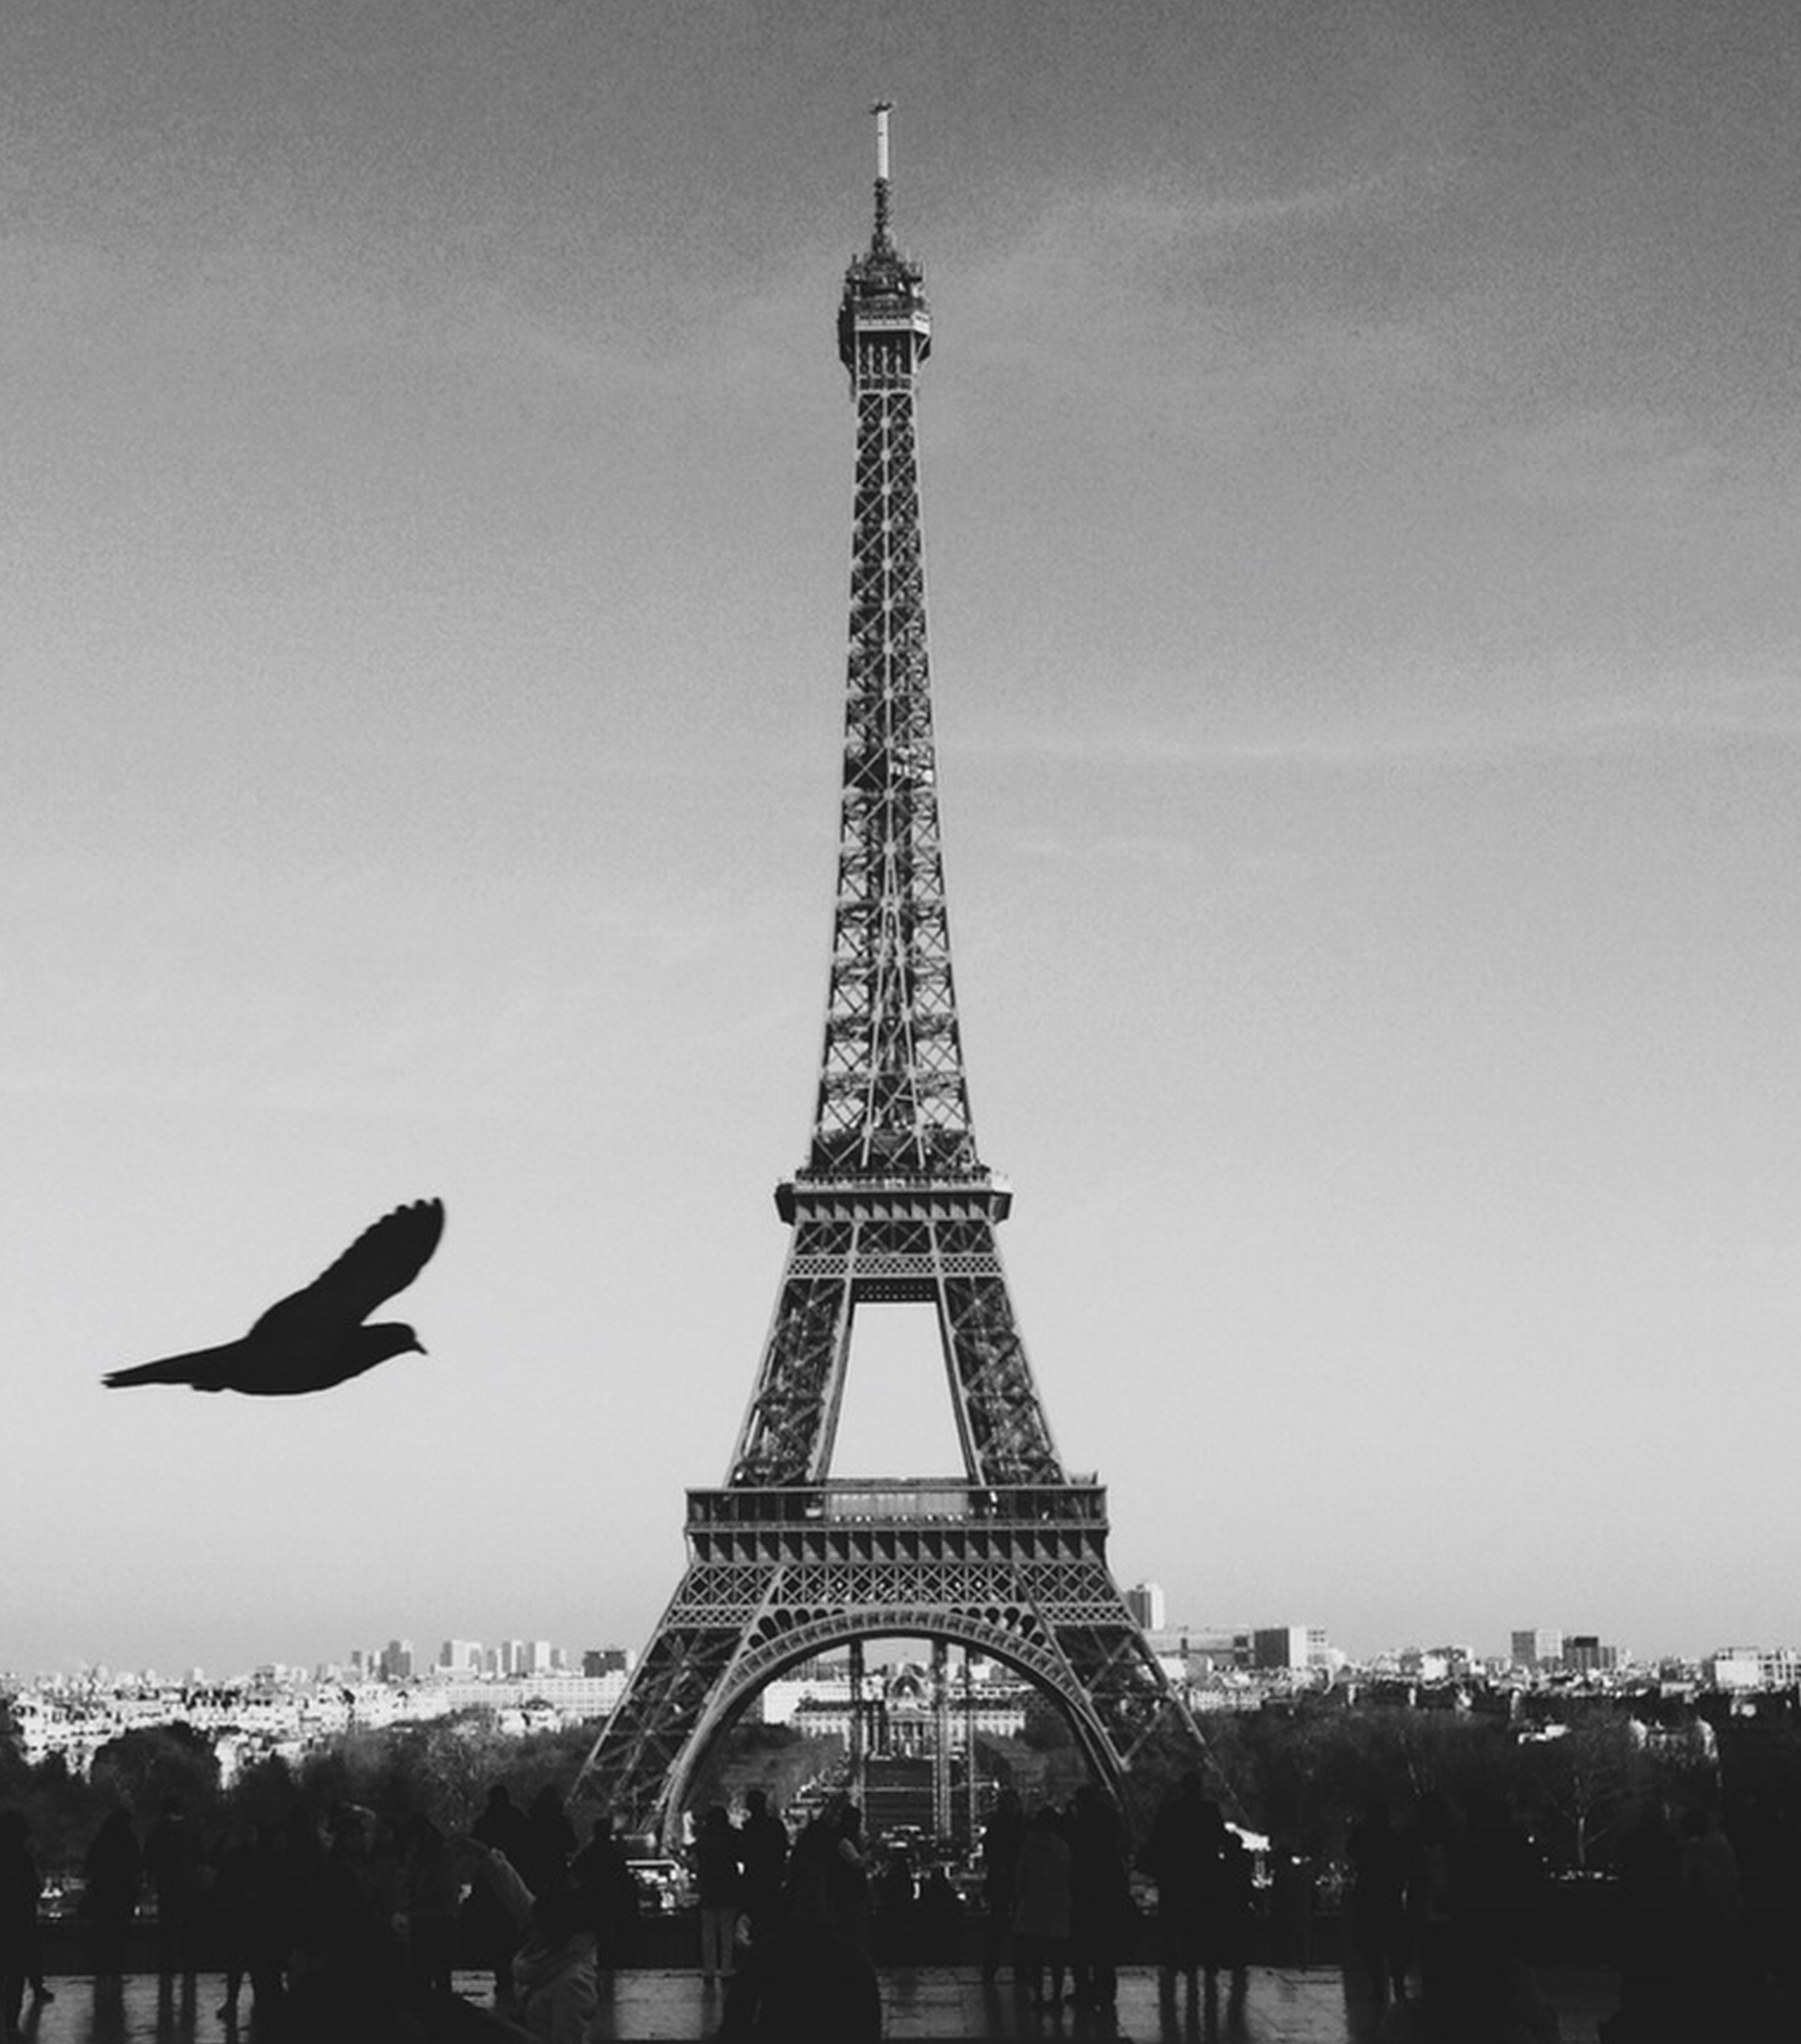
black and white, architecture, white, skyline, city, eiffel tower, paris, skyscraper, monument, cityscape, tourist, travel, dusk, france, europe, statue, tower, landmark, sightseeing, historic, black, monochrome, capital, eiffel, french, spire, symmetry, shape, monochrome photography